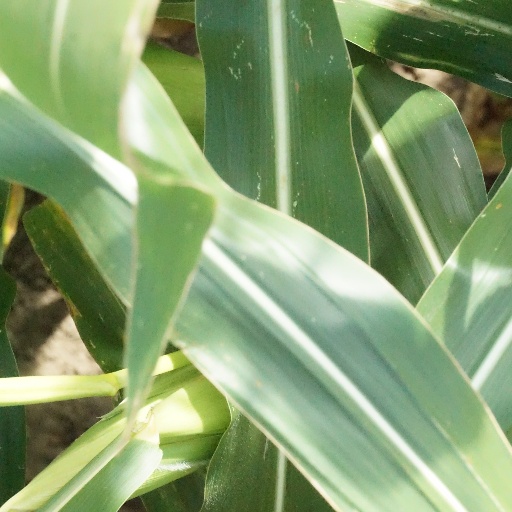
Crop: maize; corn